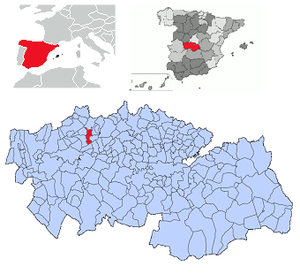
Castillo de Bayuela est une commune d'Espagne de la province de Tolède dans la communauté autonome de Castille-La Manche.